Municipality of Two Borders

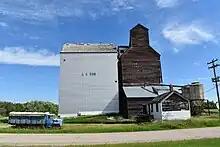
Grain elevator in Lyleton, Manitoba

In the 2021 Census of Population conducted by Statistics Canada, Two Borders had a population of 1,120 living in 484 of its 588 total private dwellings, a change of from its 2016 population of 1,175. With a land area of , it had a population density of in 2021.